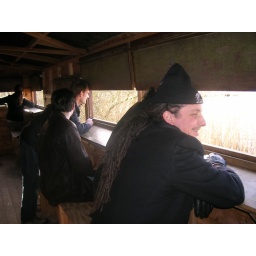
Lesser spotted puffa smurf seen in sleeping plumage in mating season at norfolk bird sanctuary